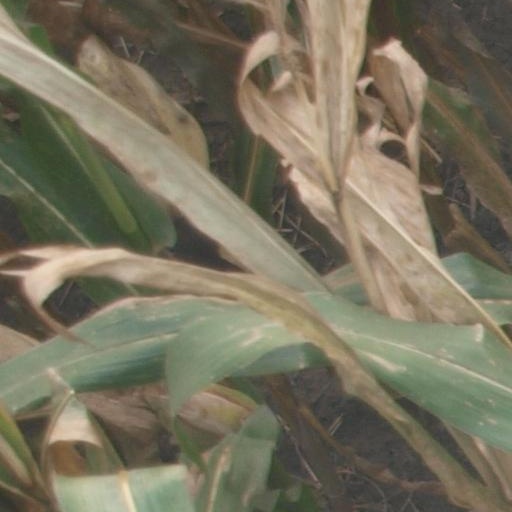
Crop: maize; corn